Bambalouni
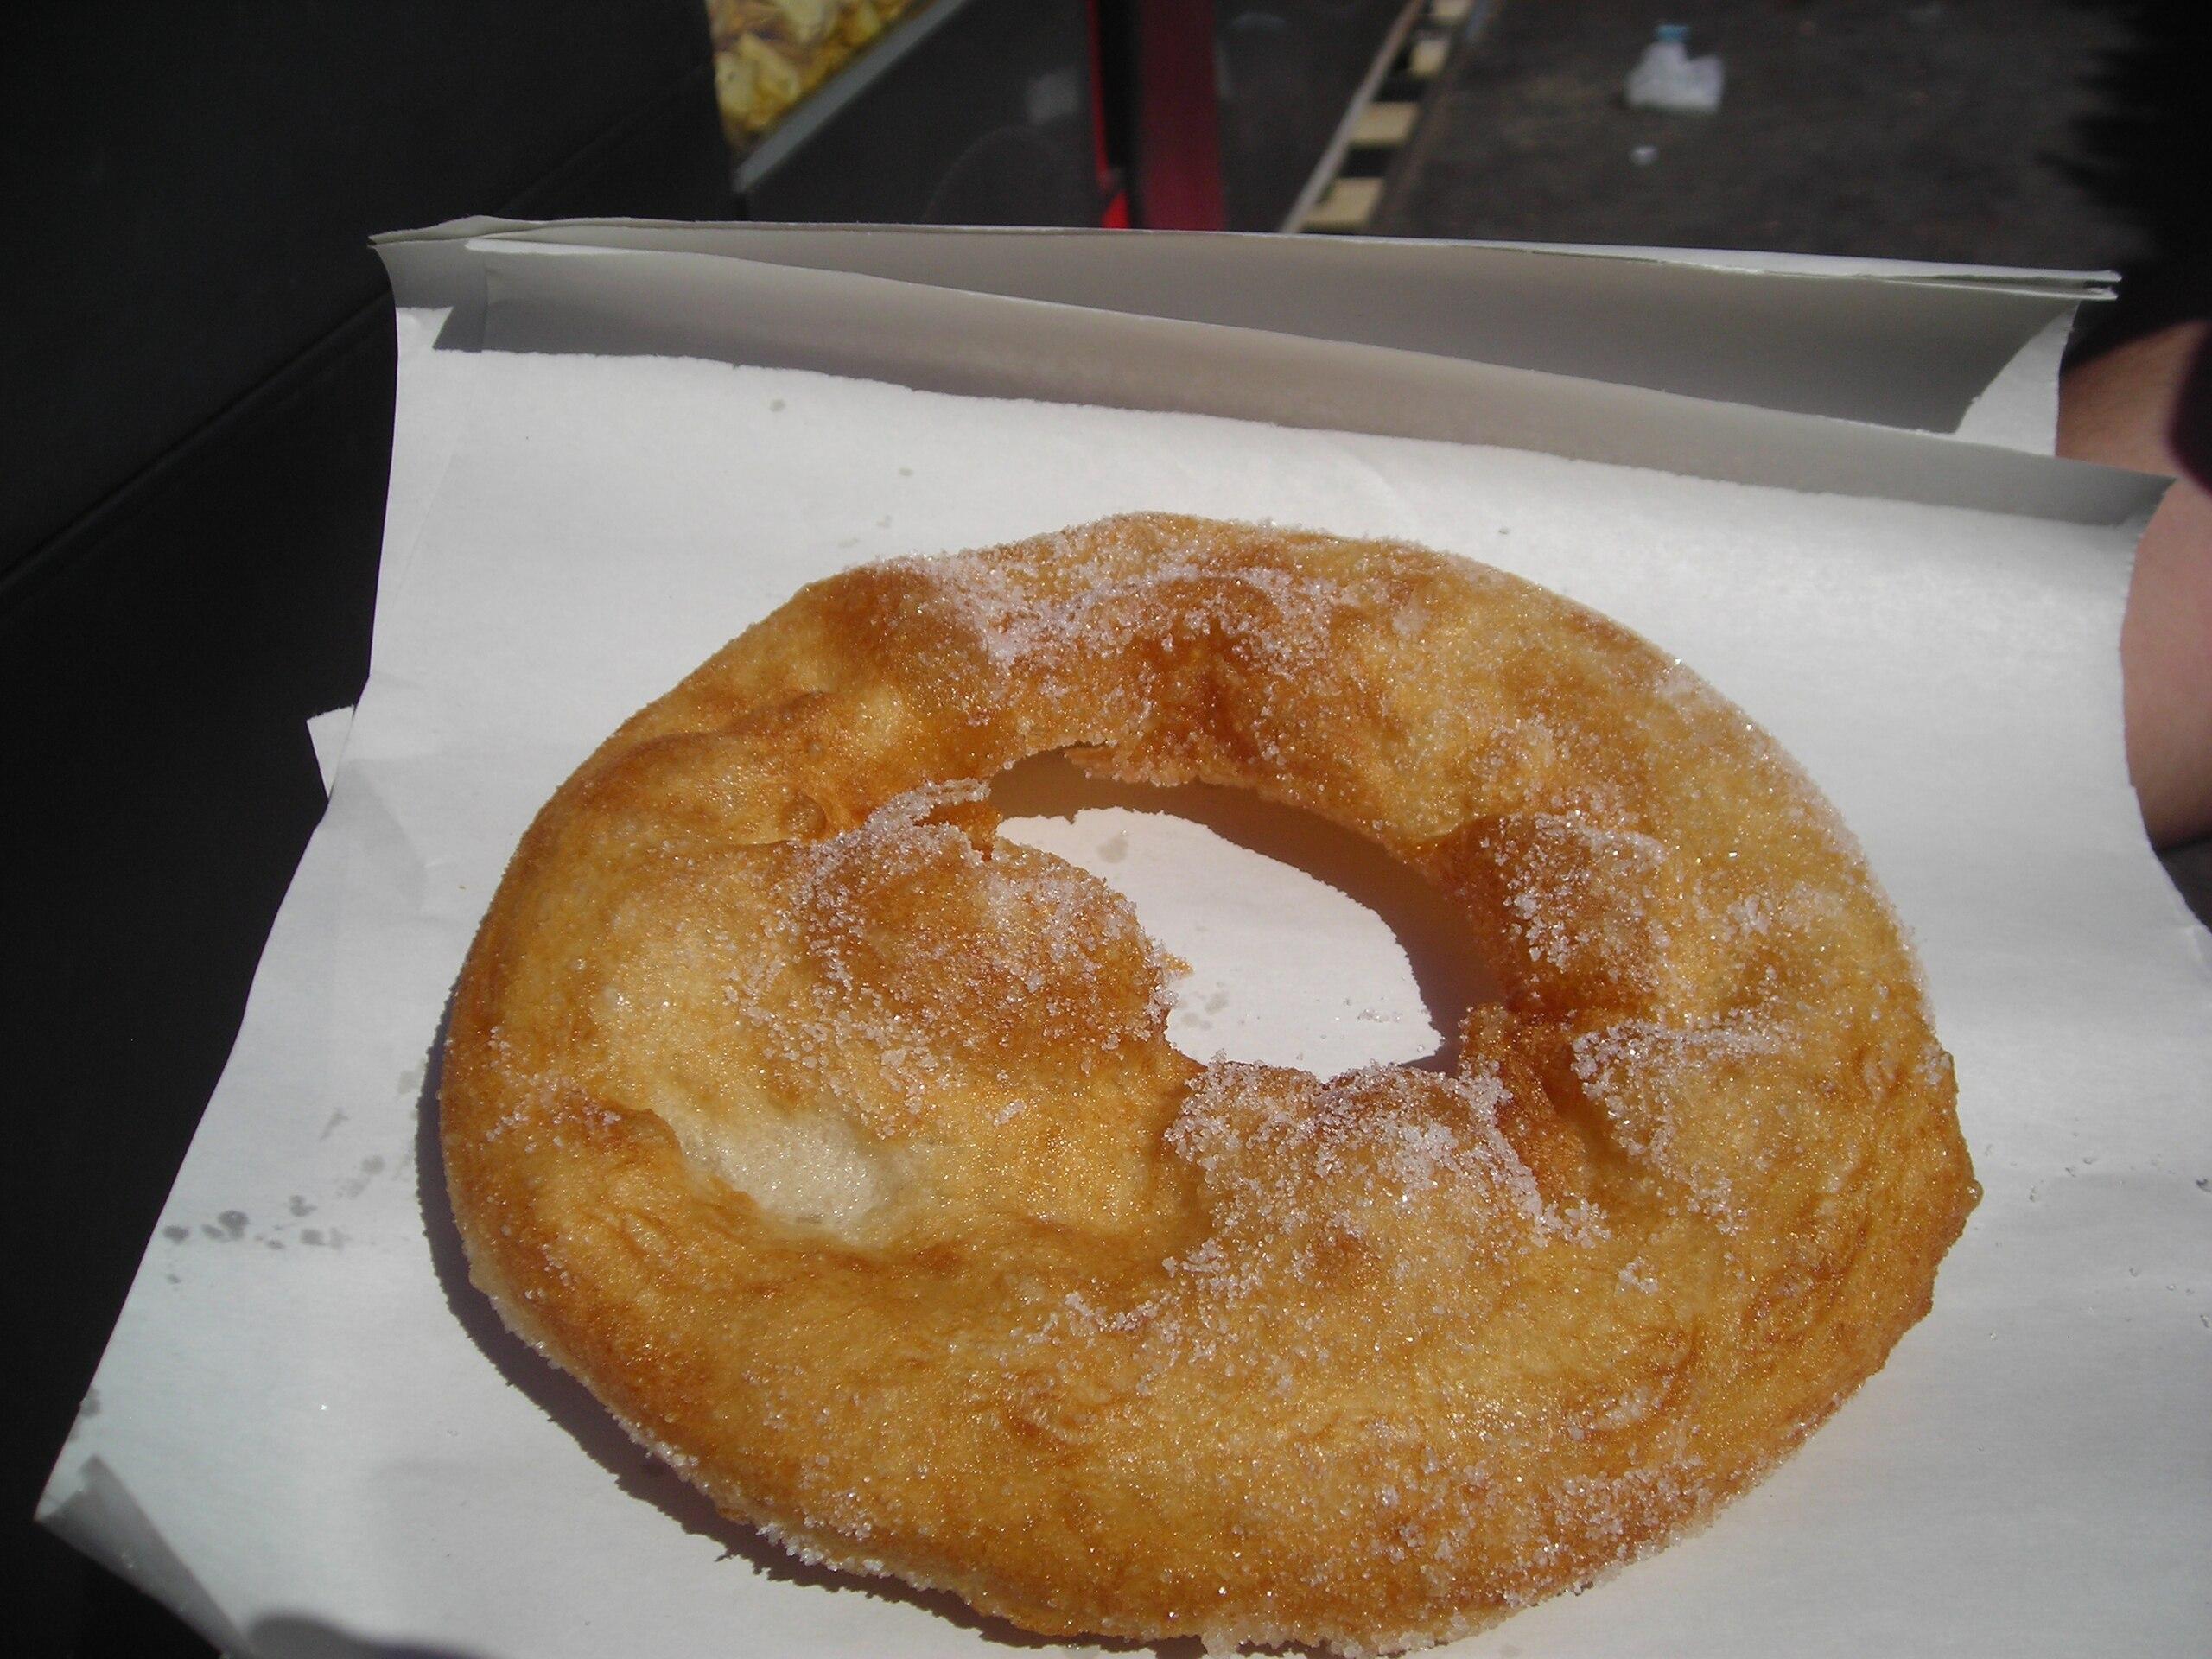
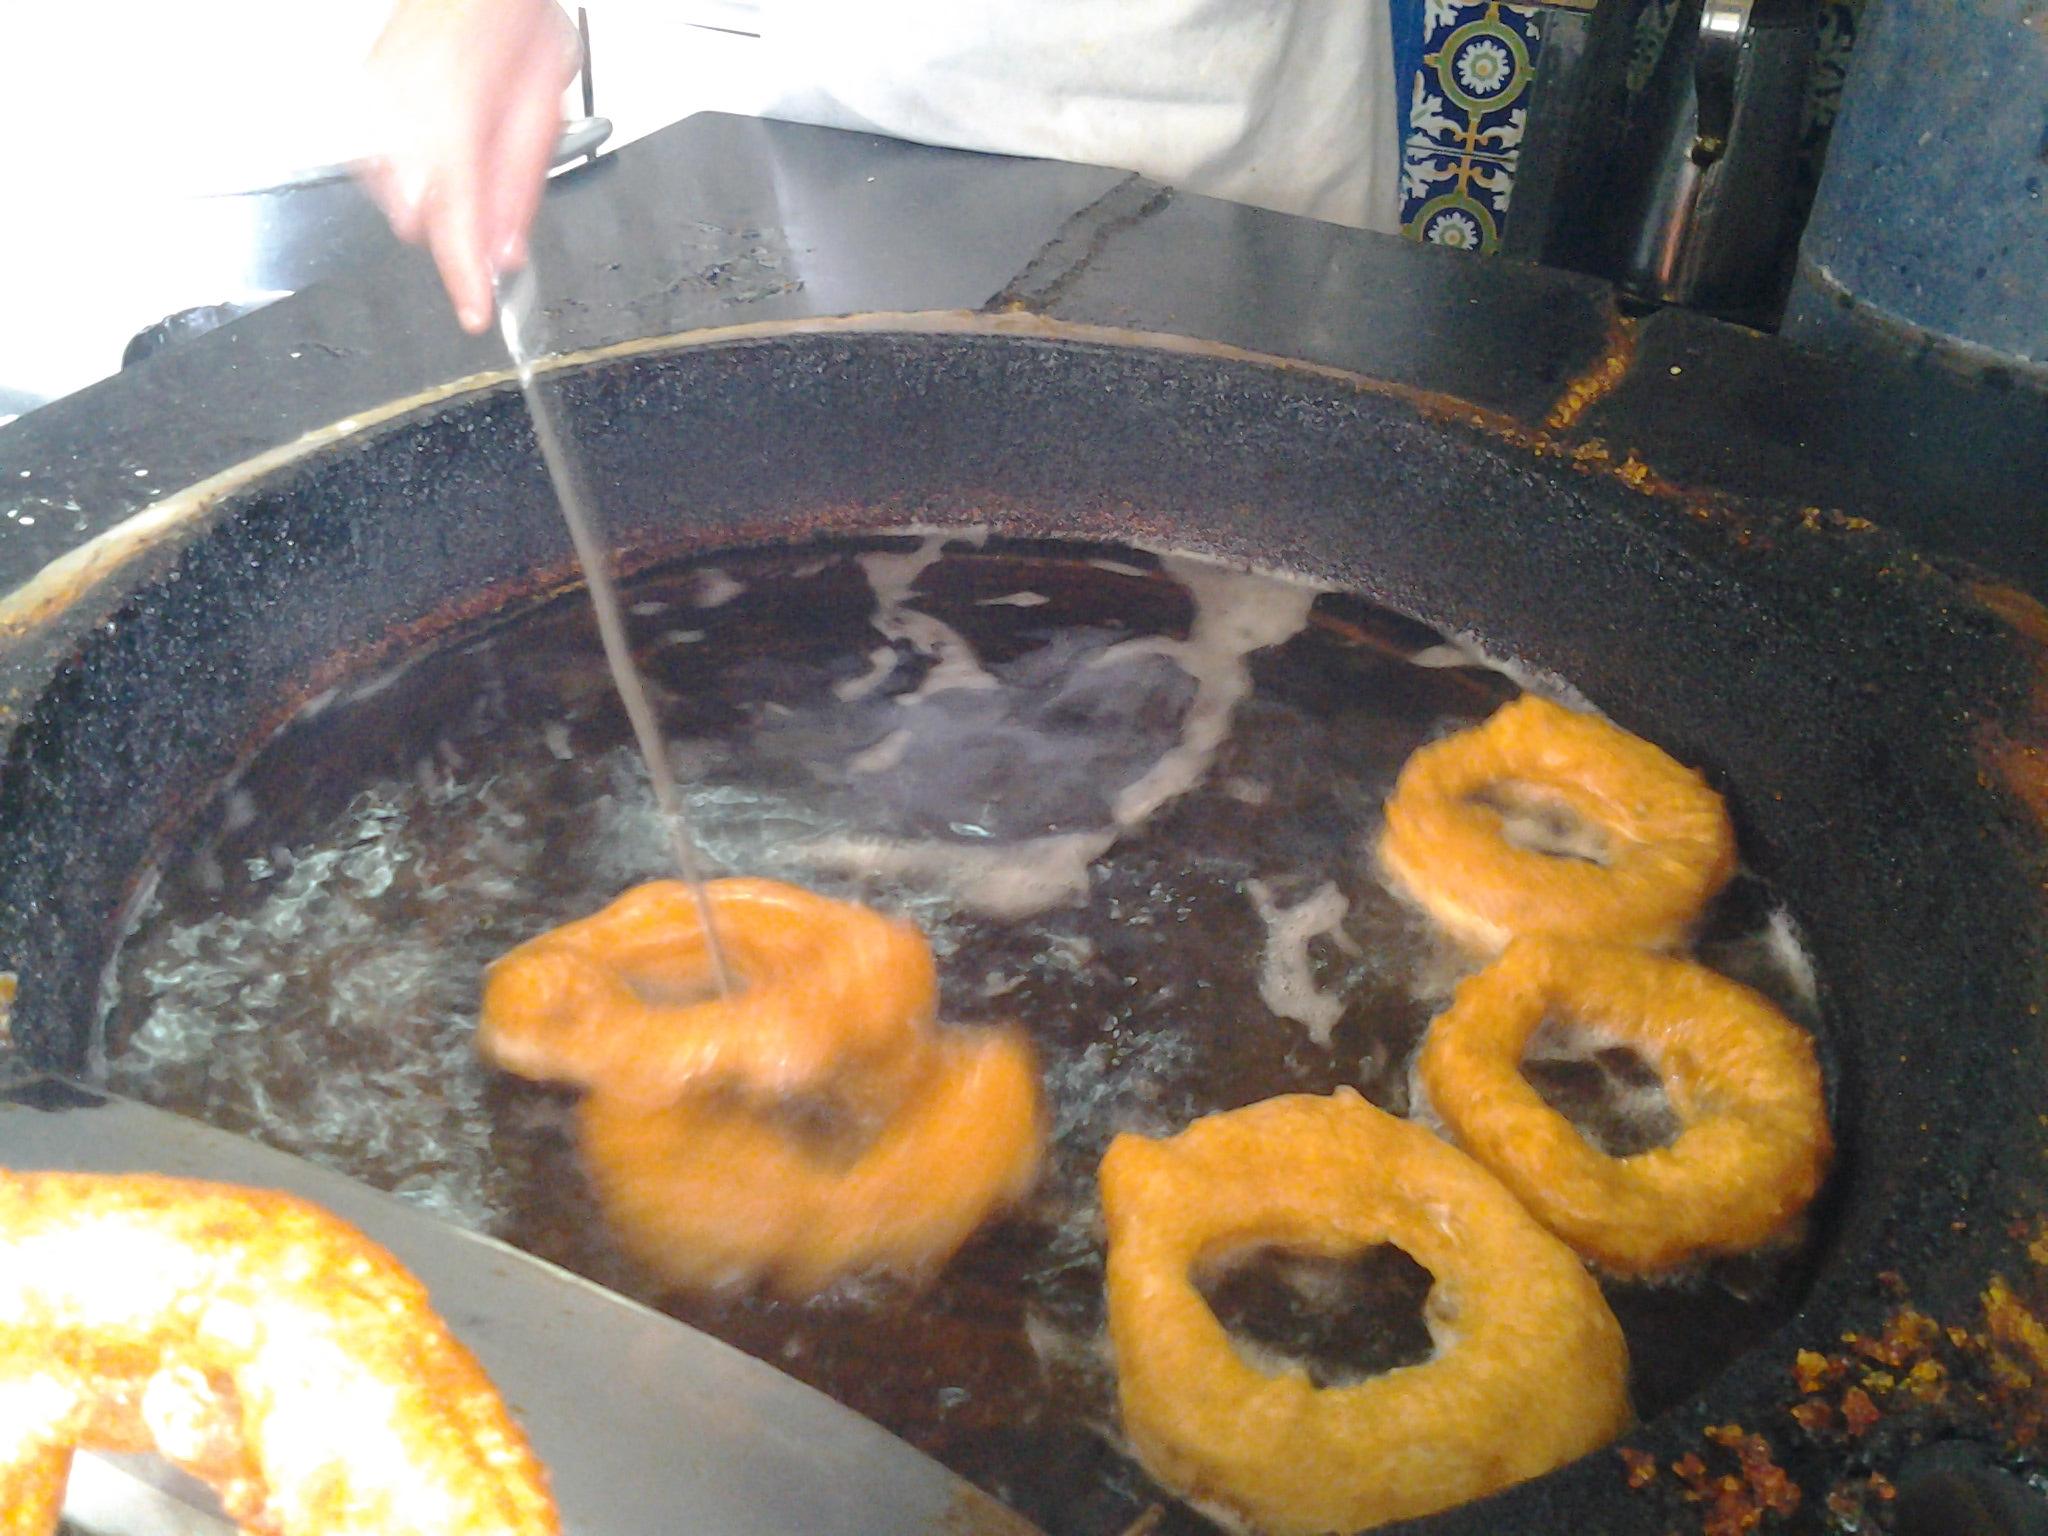
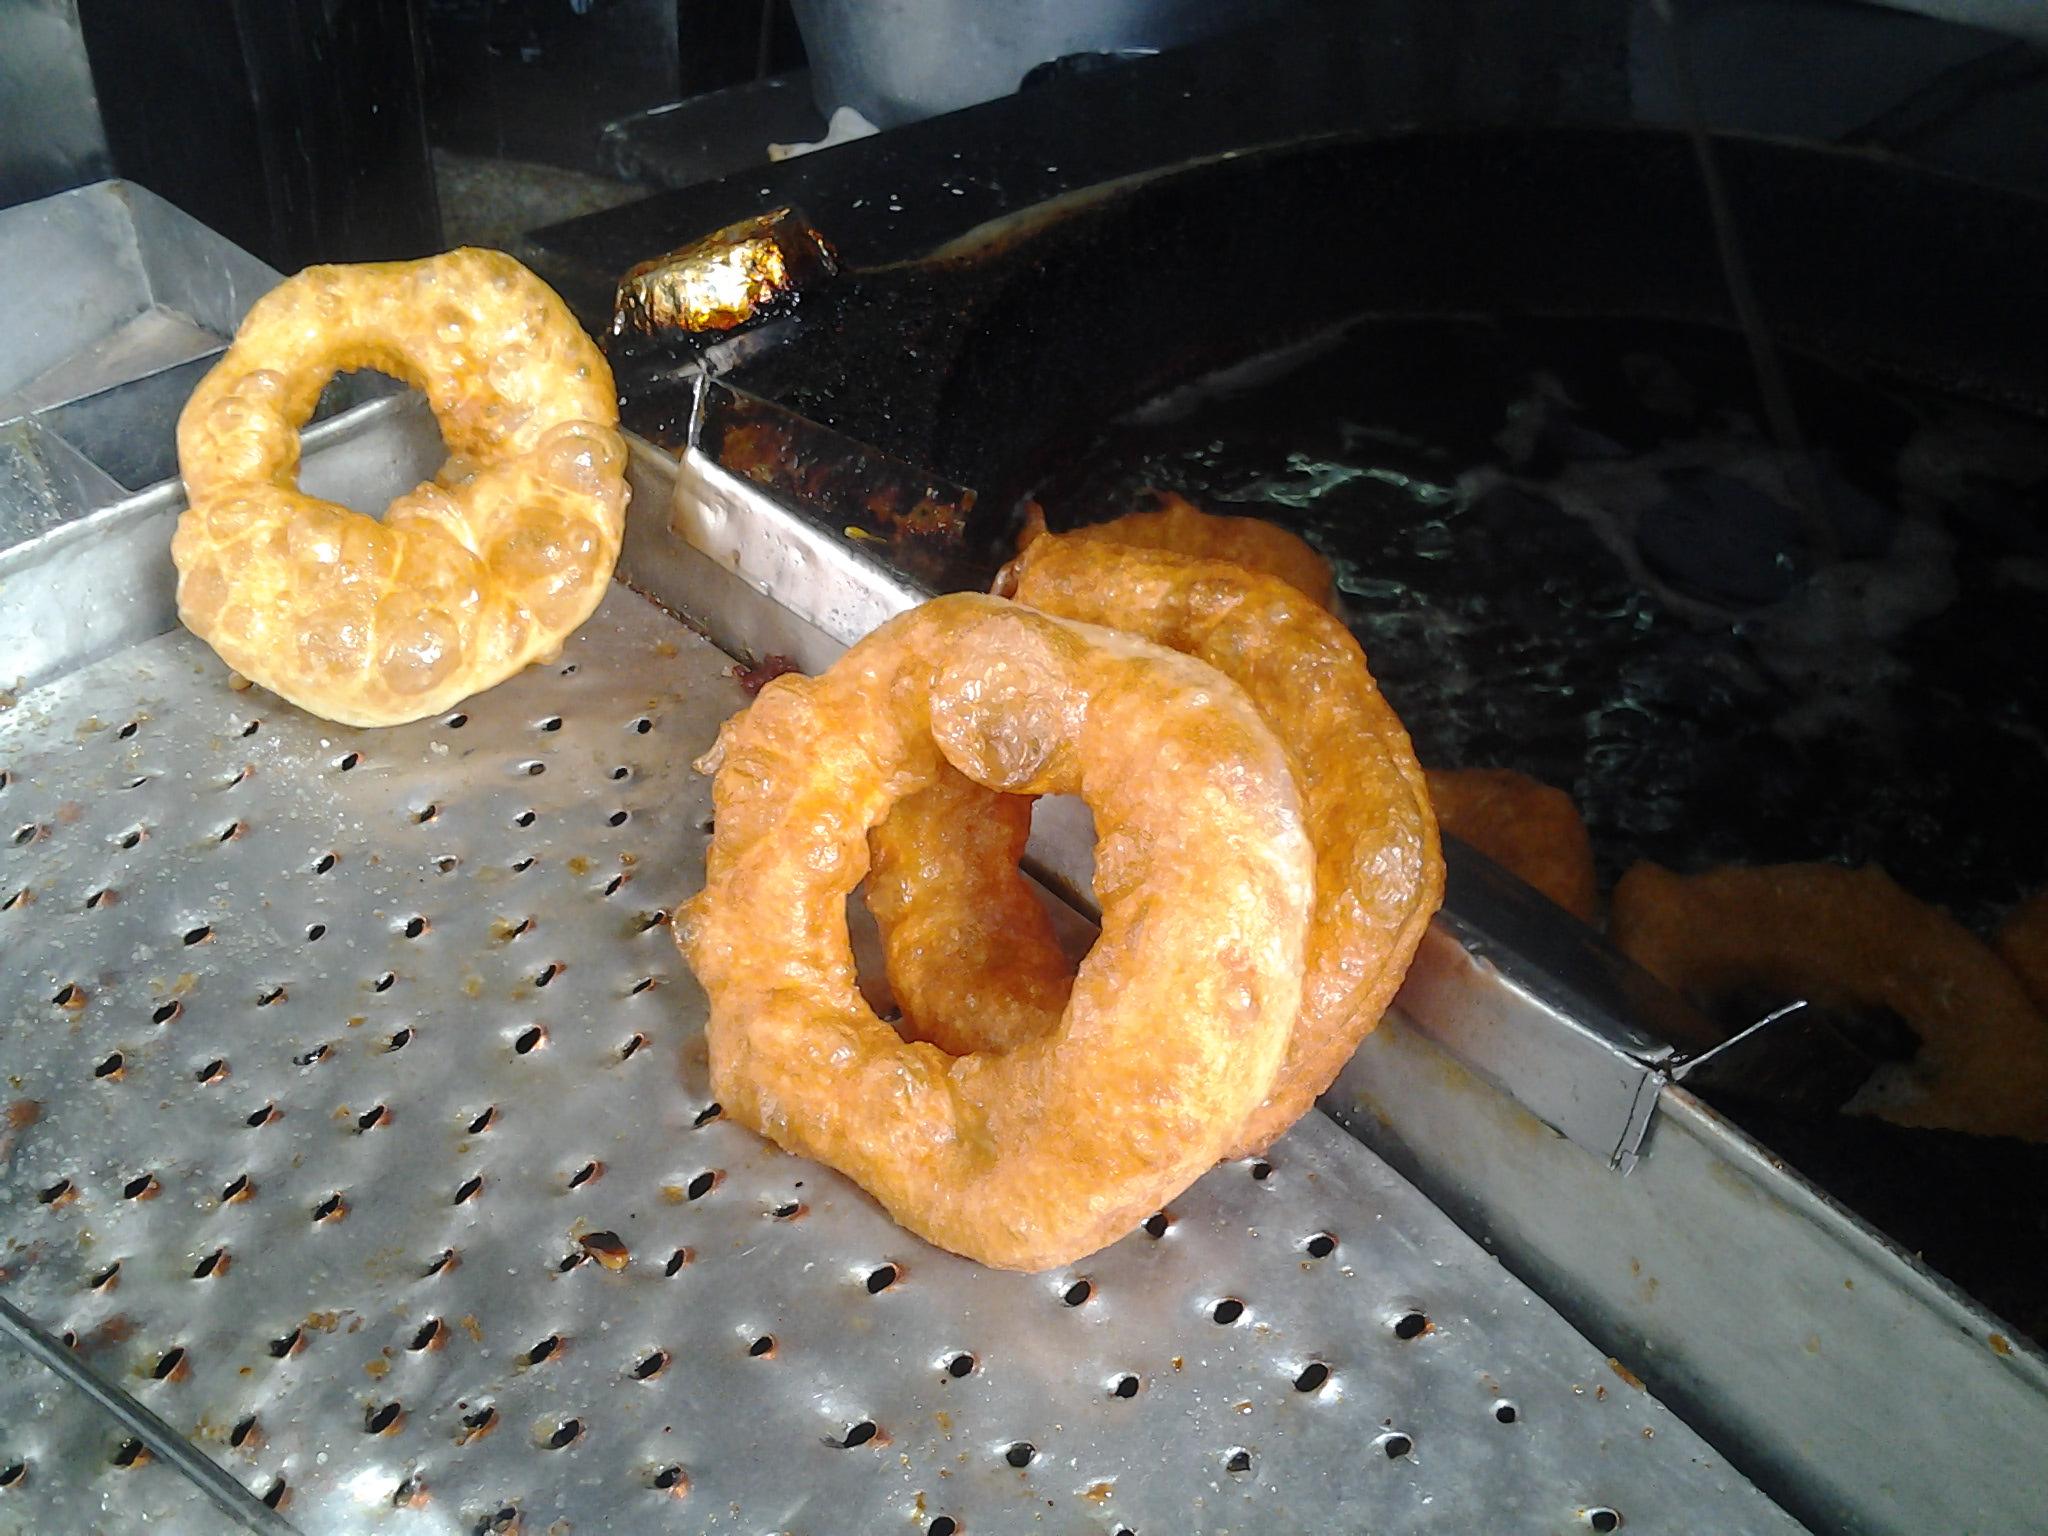
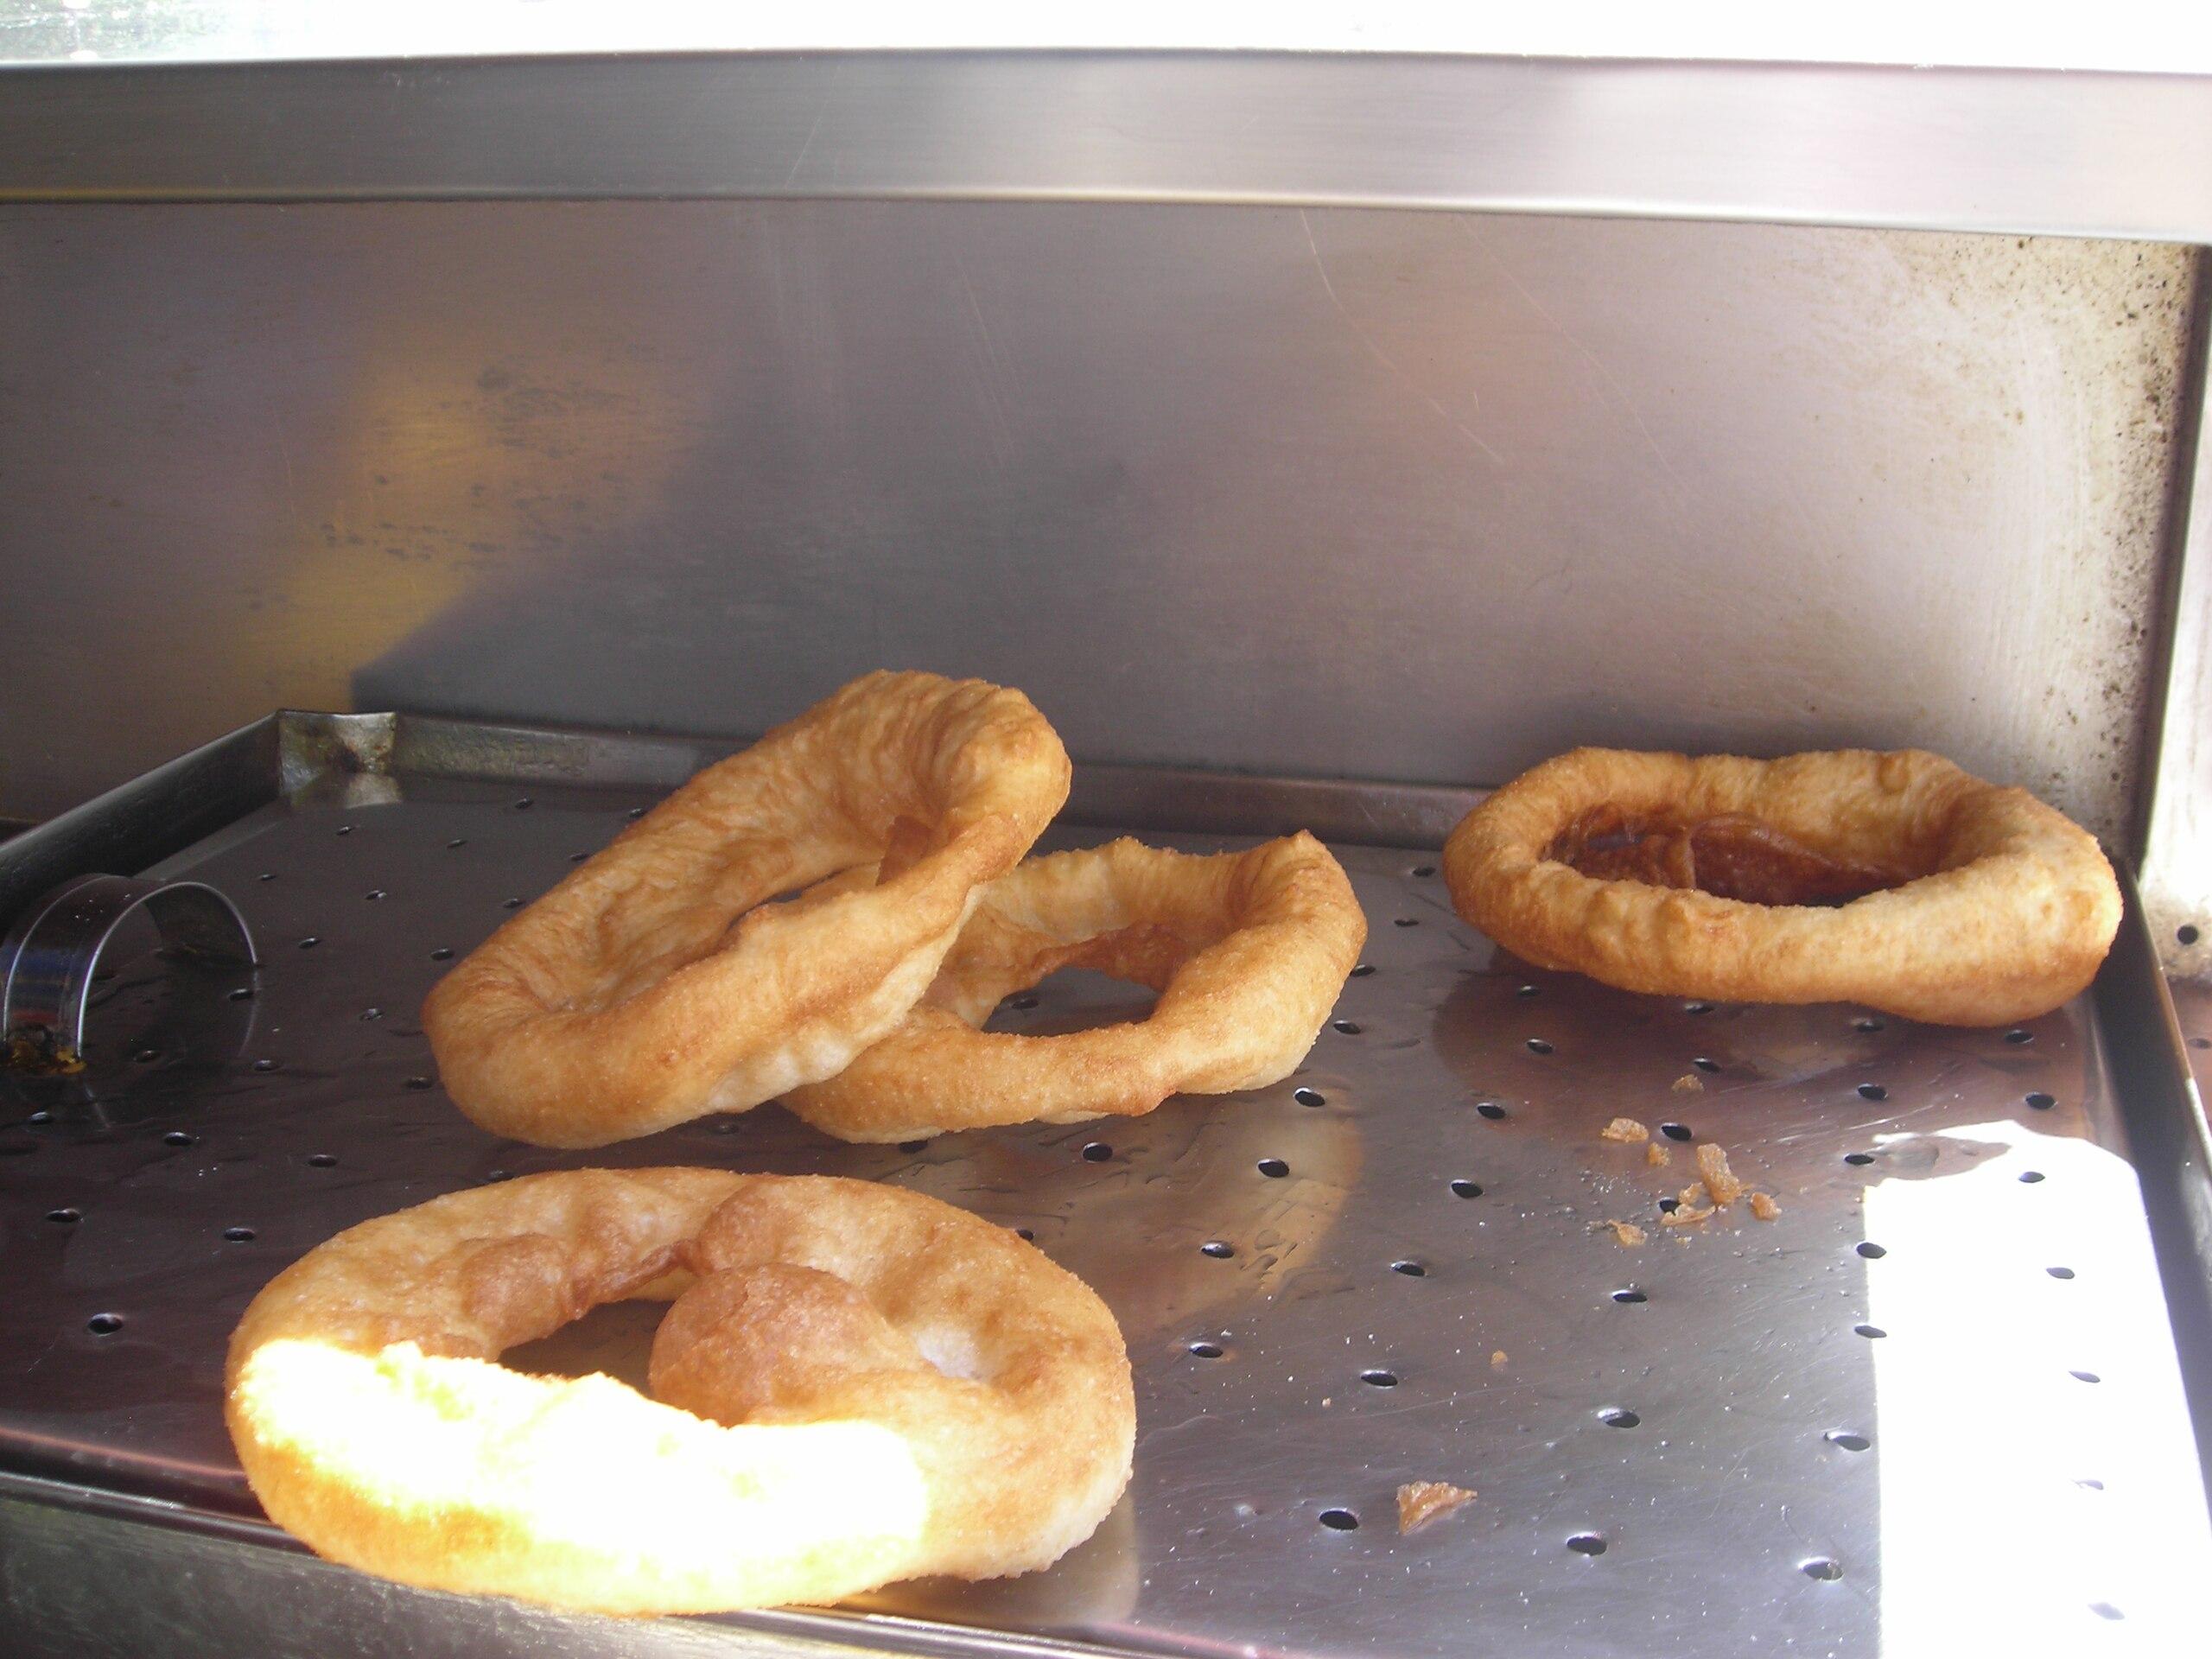
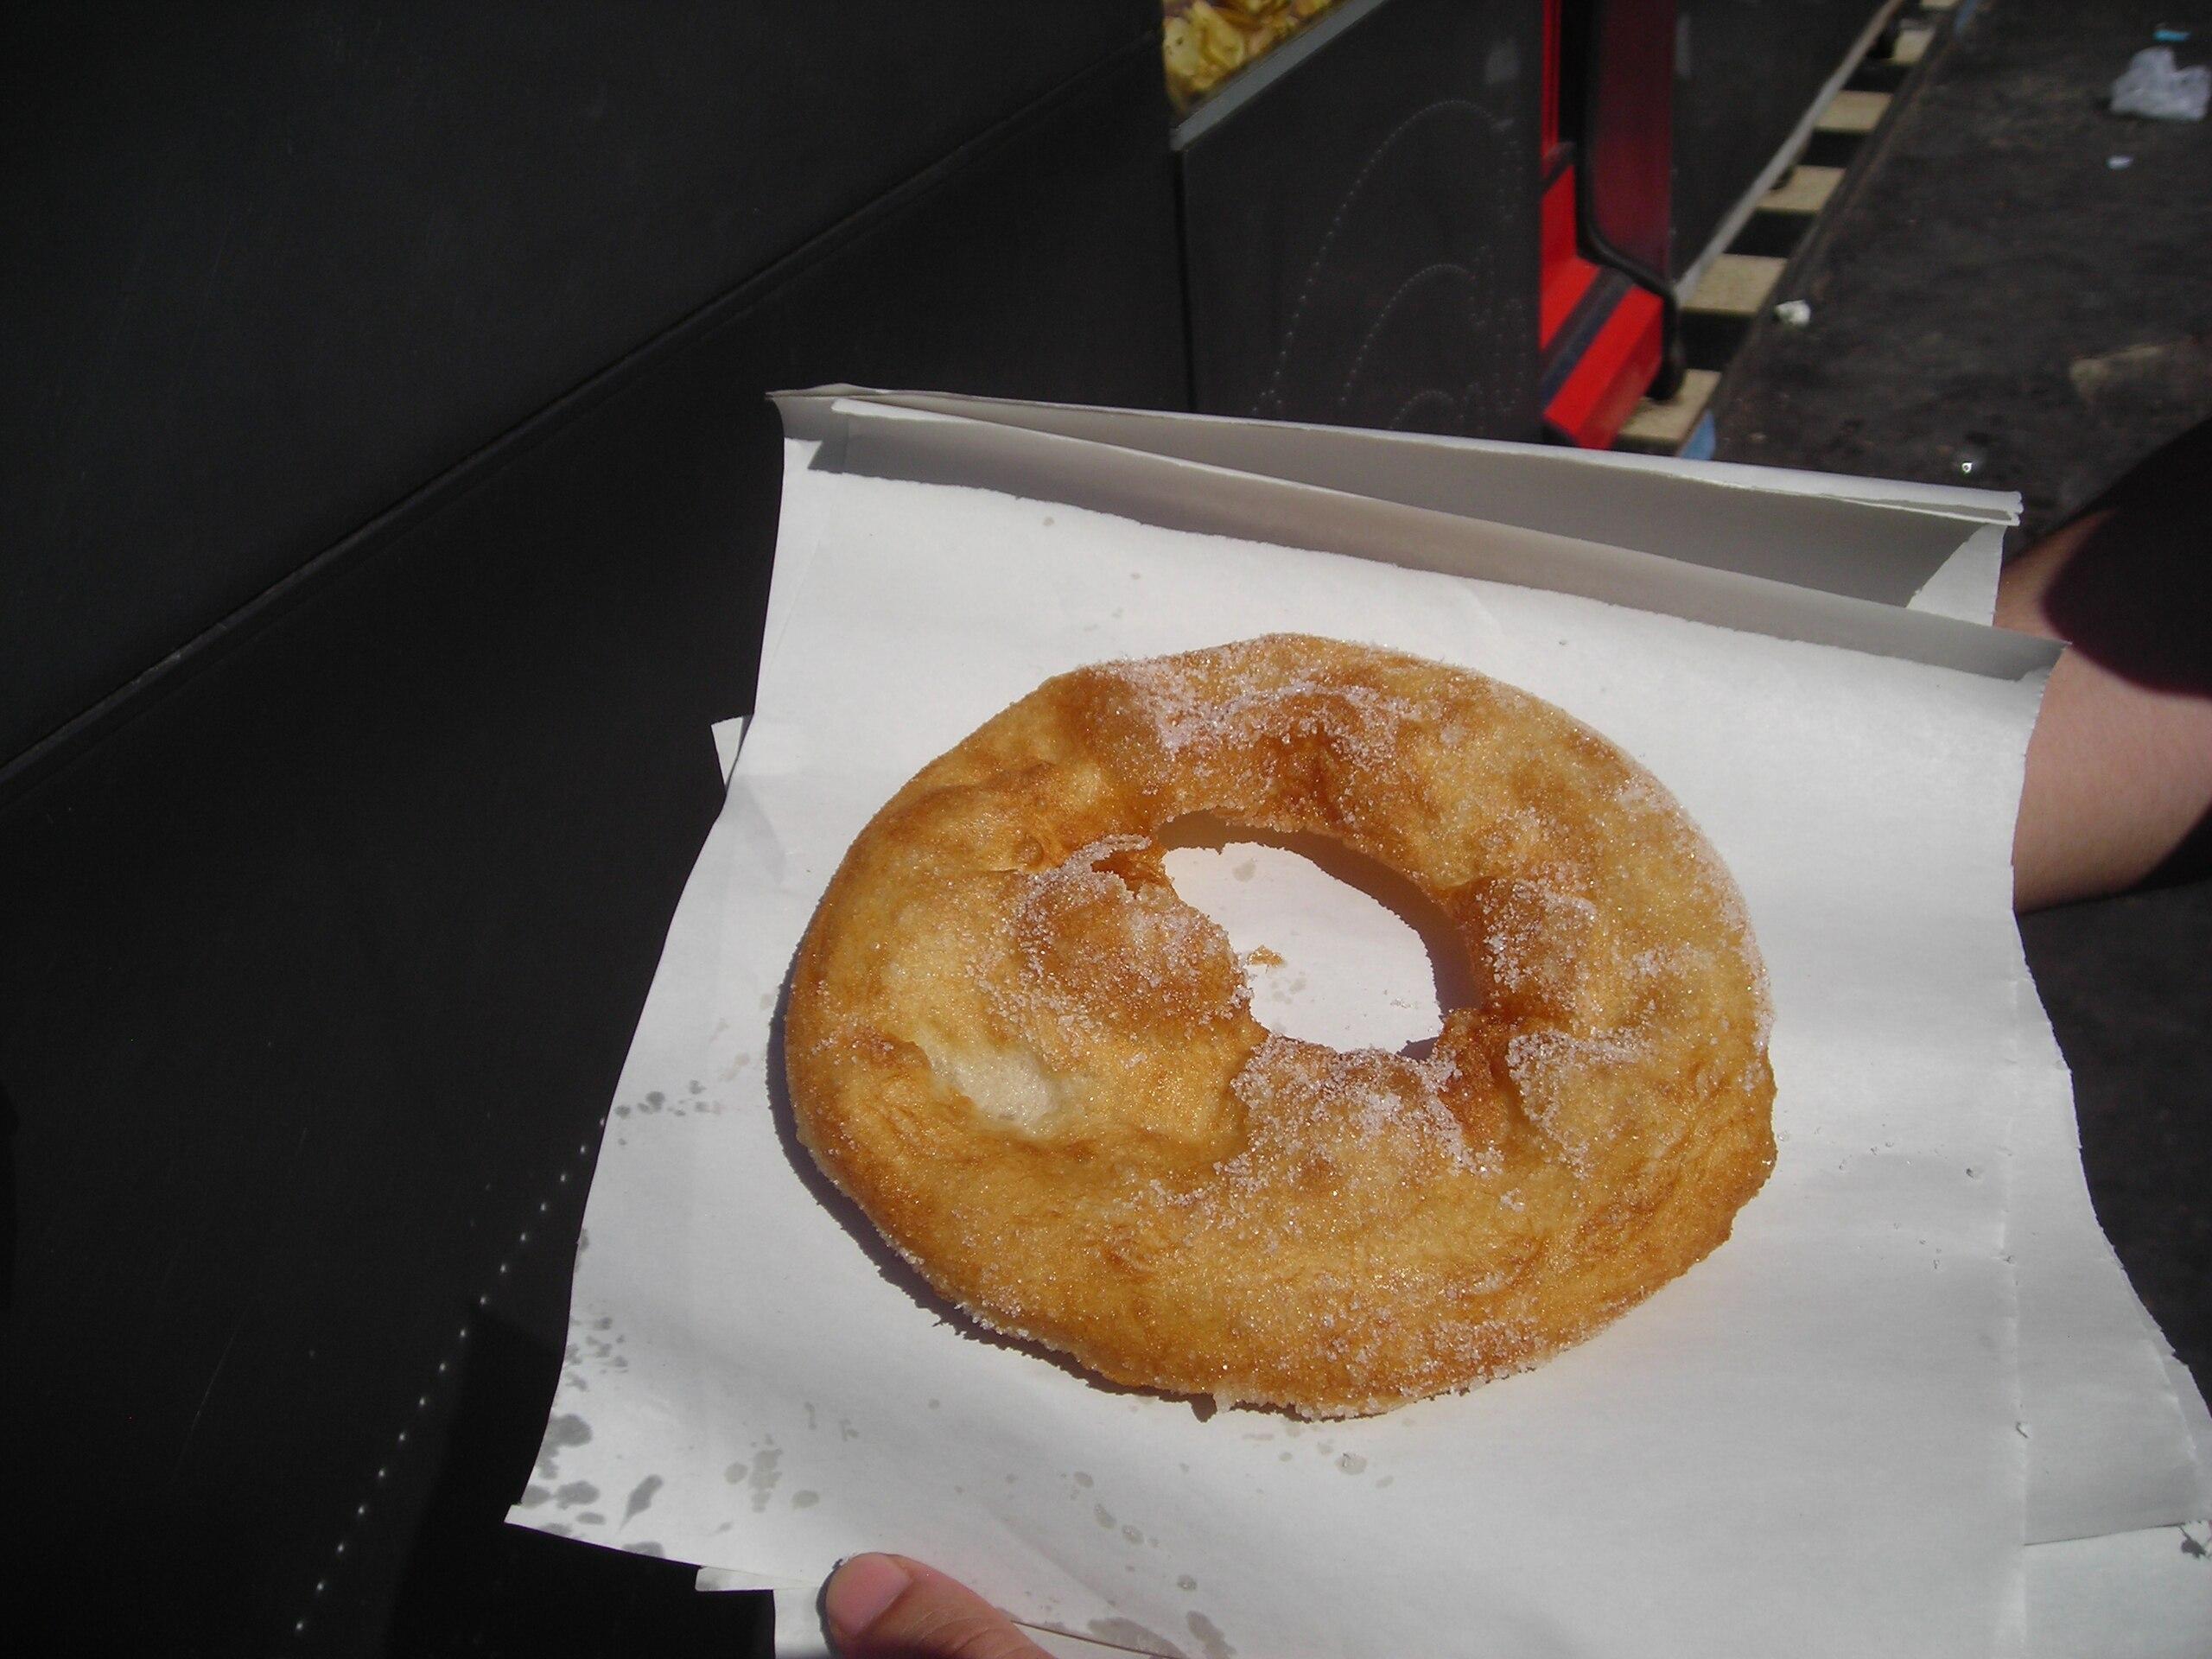
Also known as:
ar - Arabic: بمبالوني
ca - Catalan: Bambaloni
el - Greek: Μπαμπαλόνι
es - Spanish: Bambaloni
fr - French: Bambalouni
ig - Igbo: Bambalouni
ko - Korean: 밤발로니
uk - Ukrainian: Бамбалуні
Category: doughnut (doughnut)
Cuisine: Tunisian
Associated cuisines: Tunisian
Area: Tunisia
Countries: Tunisia
Region: Northern Africa, , , ,
It is prepared with a flour dough fried in oil. The dish is eaten sprinkled with sugar or soaked in honey.